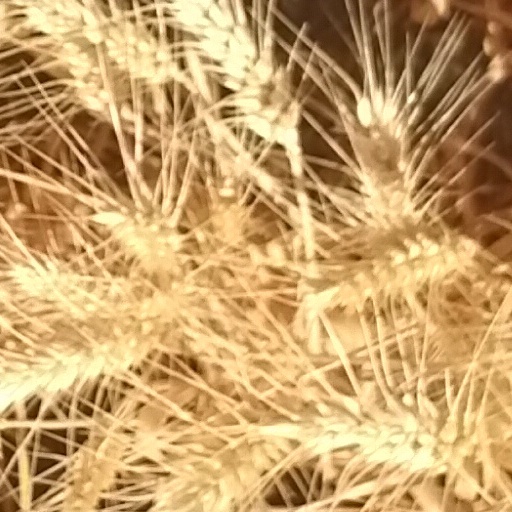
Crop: wheat